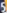
Number: 5